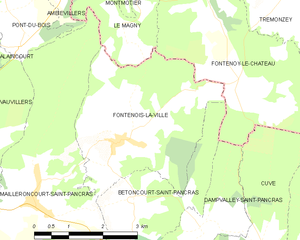
Carte des communes françaises